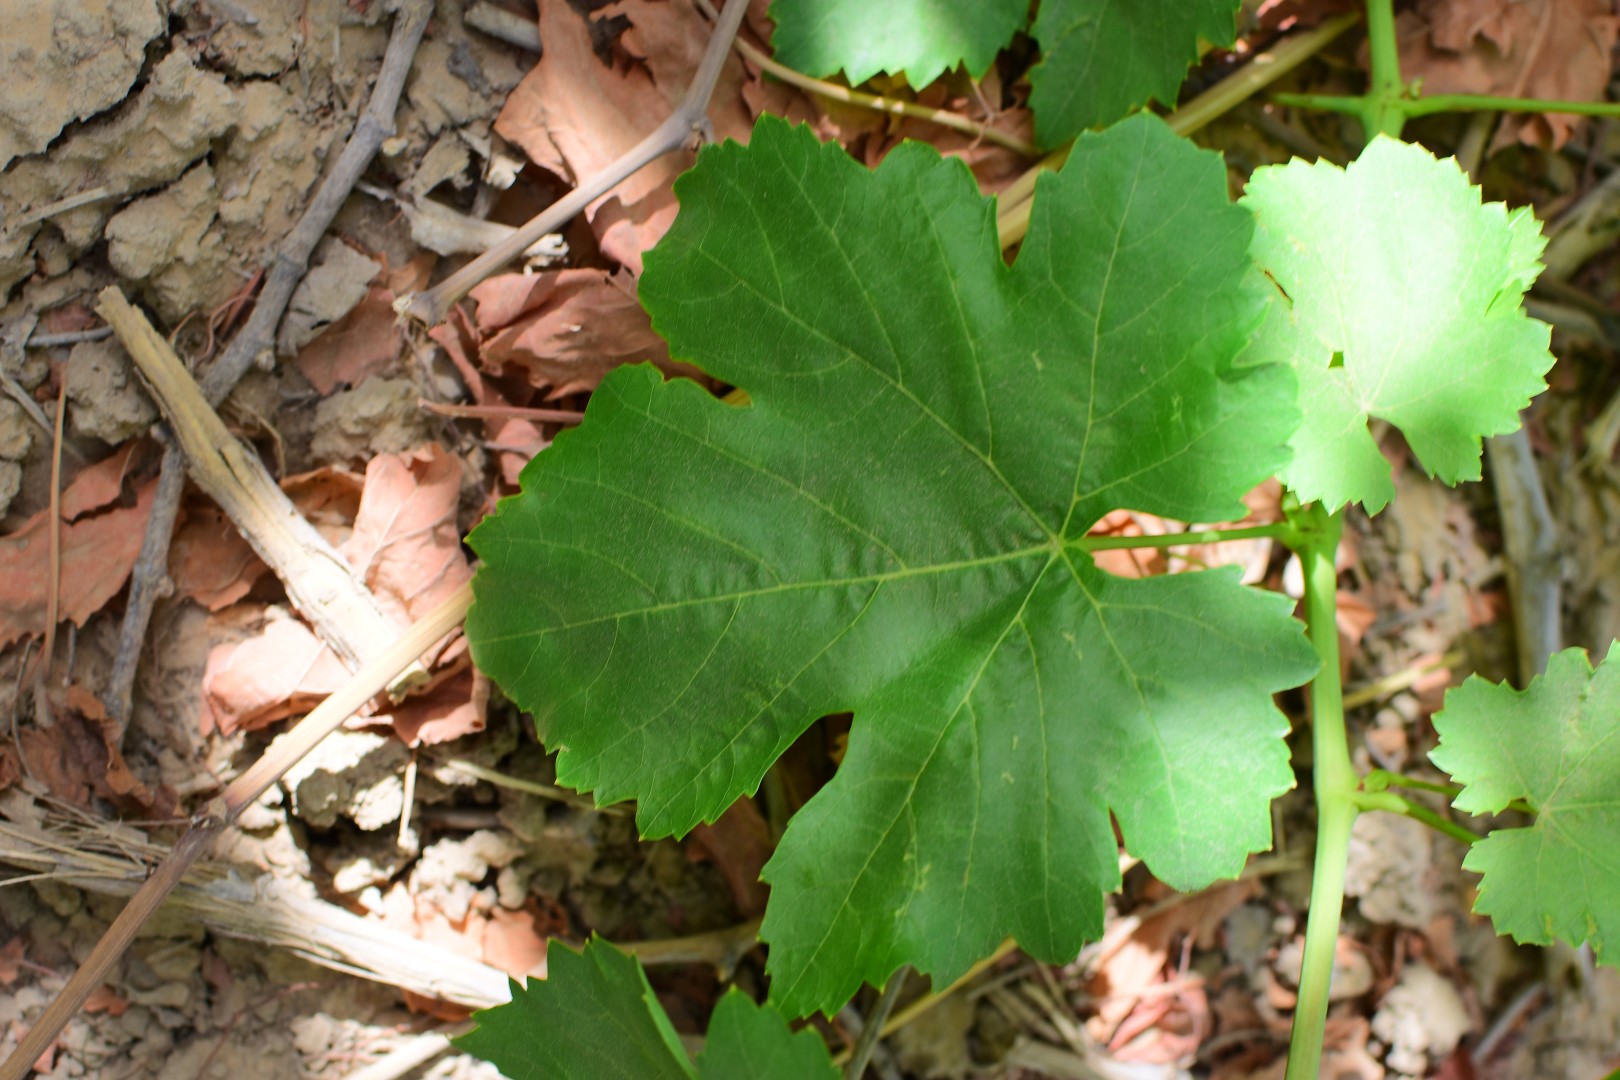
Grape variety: Thompson Seedless